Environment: real
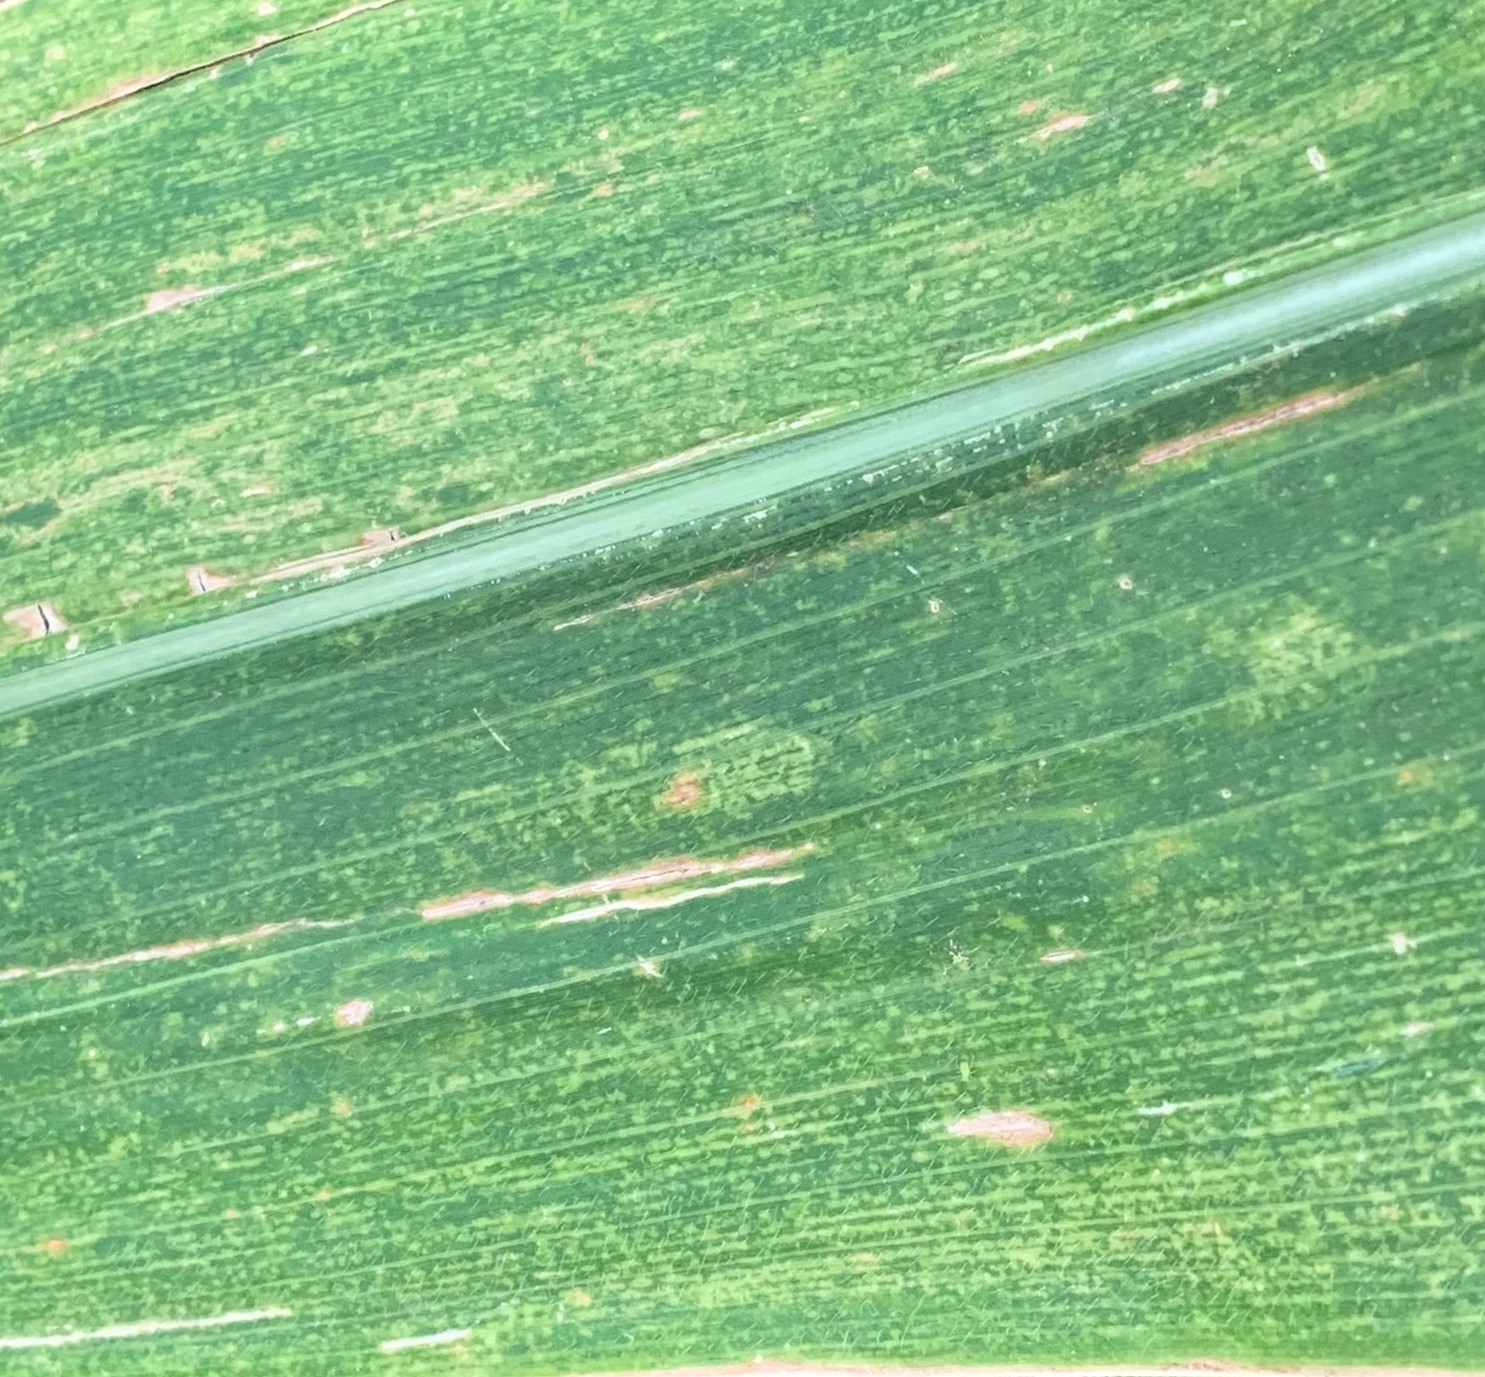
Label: lethal_necrosis